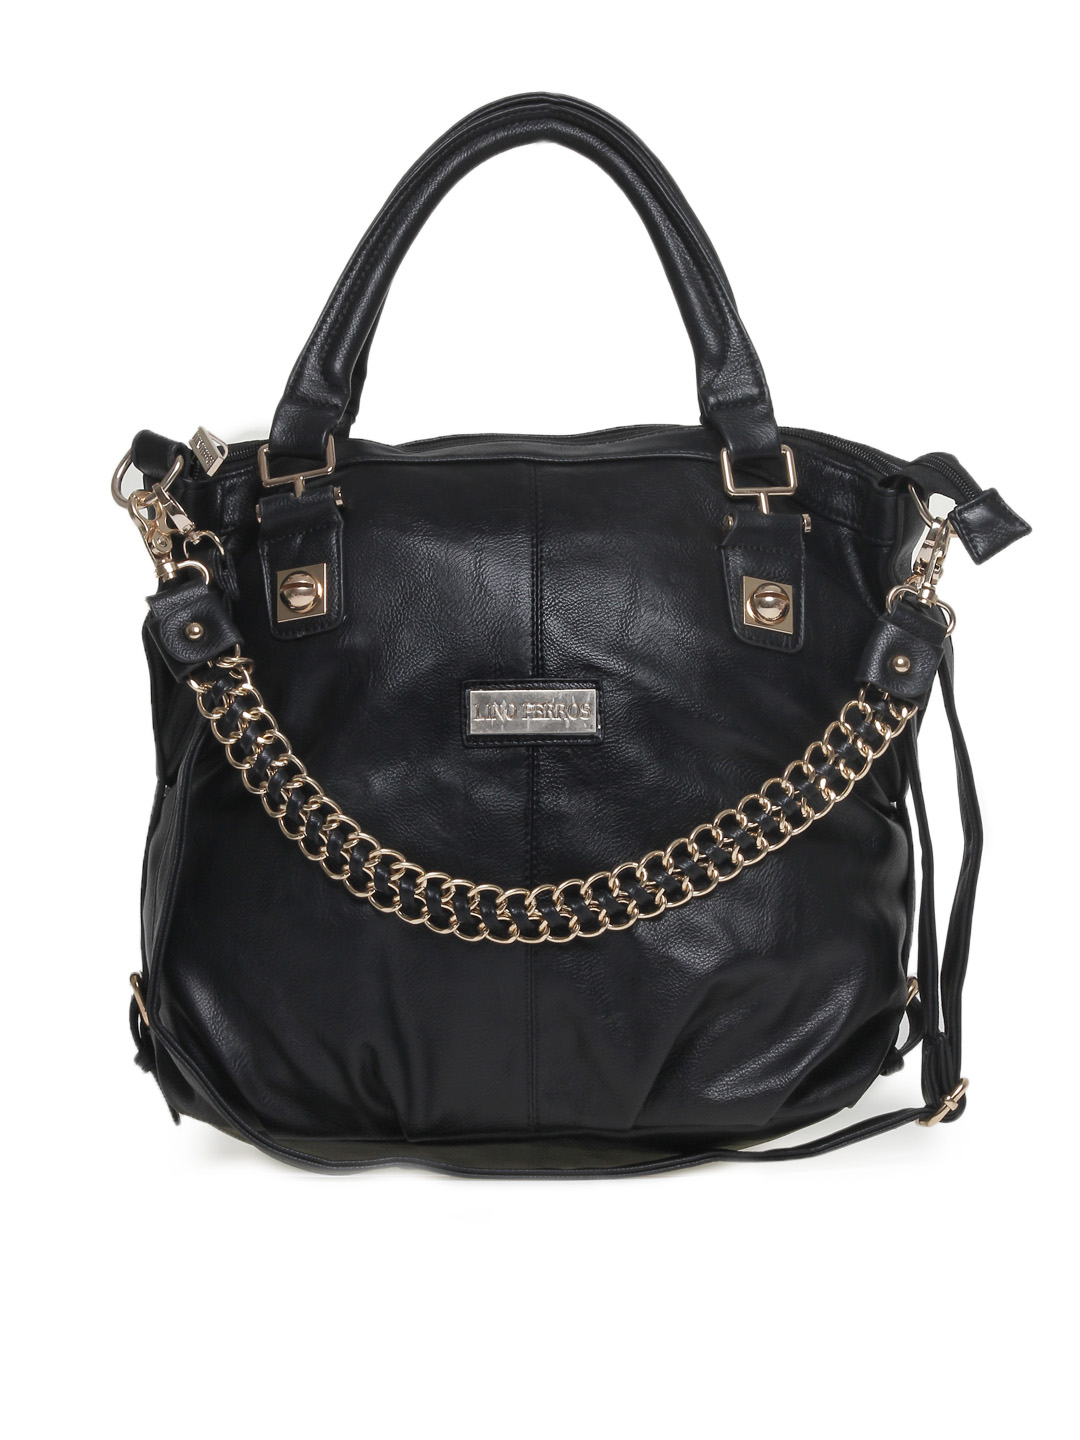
Lino Perros Women Black Handbag
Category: Accessories / Bags / Handbags
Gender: Women
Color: Black
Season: Summer 2012
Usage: Casual